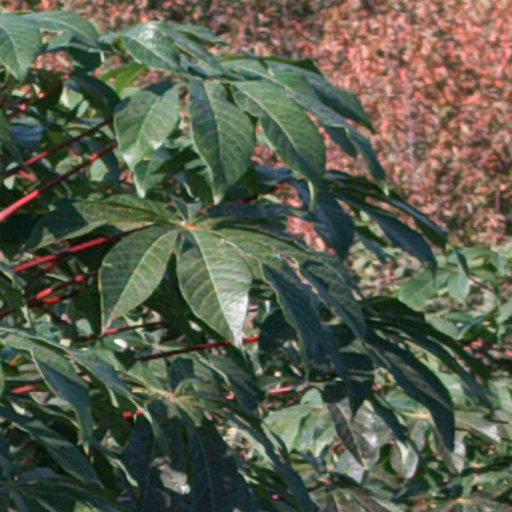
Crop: cassava